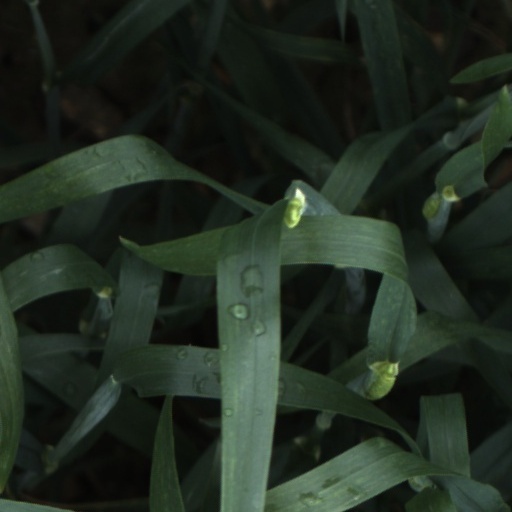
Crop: wheat